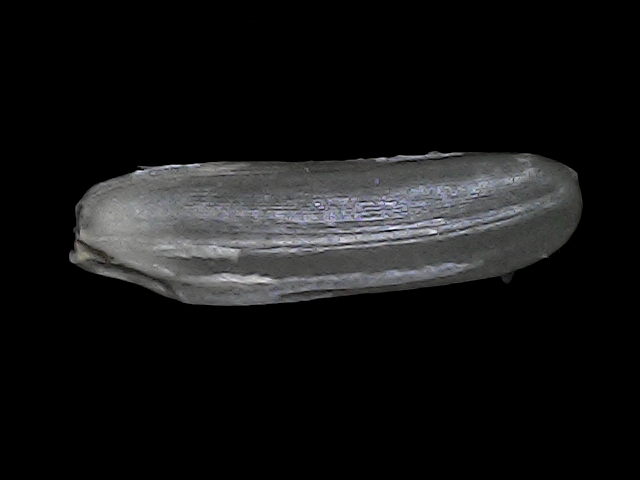
Rice variety: BRRI102